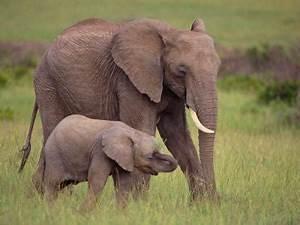
elephant